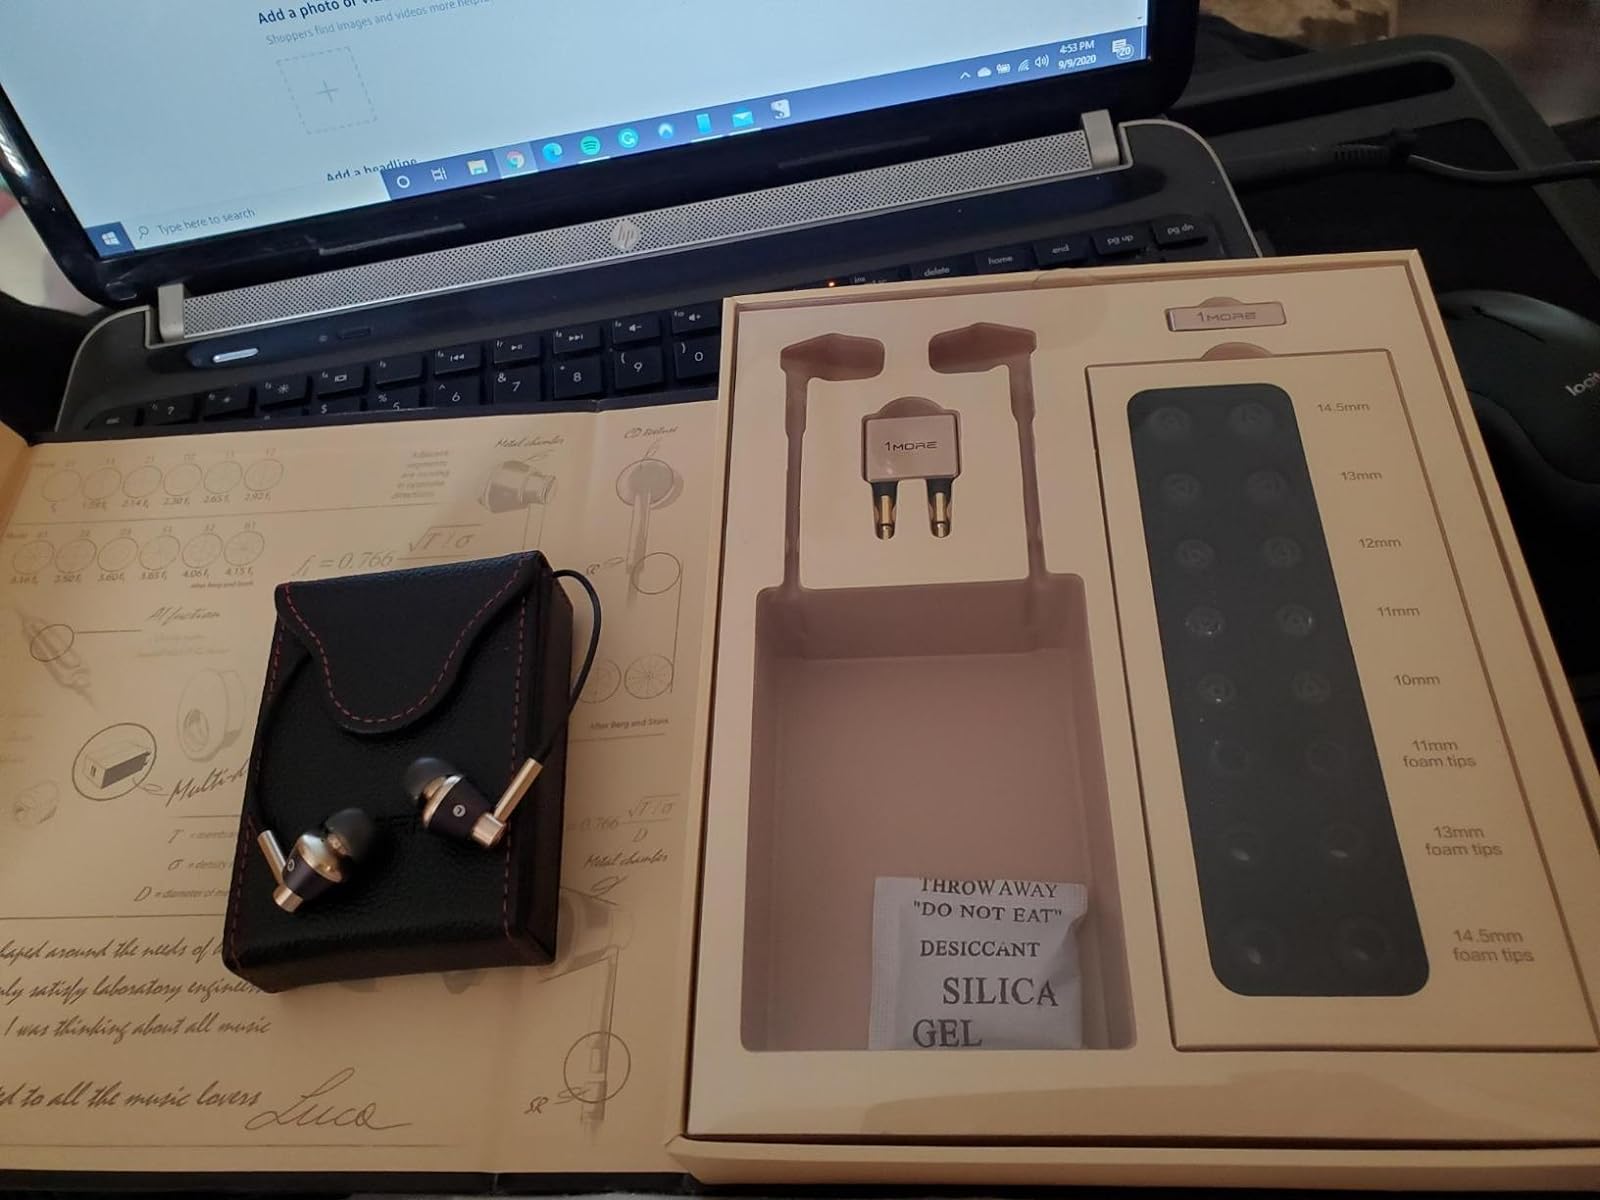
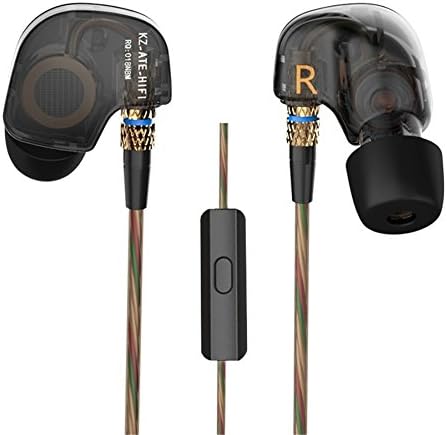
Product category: headphones
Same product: no